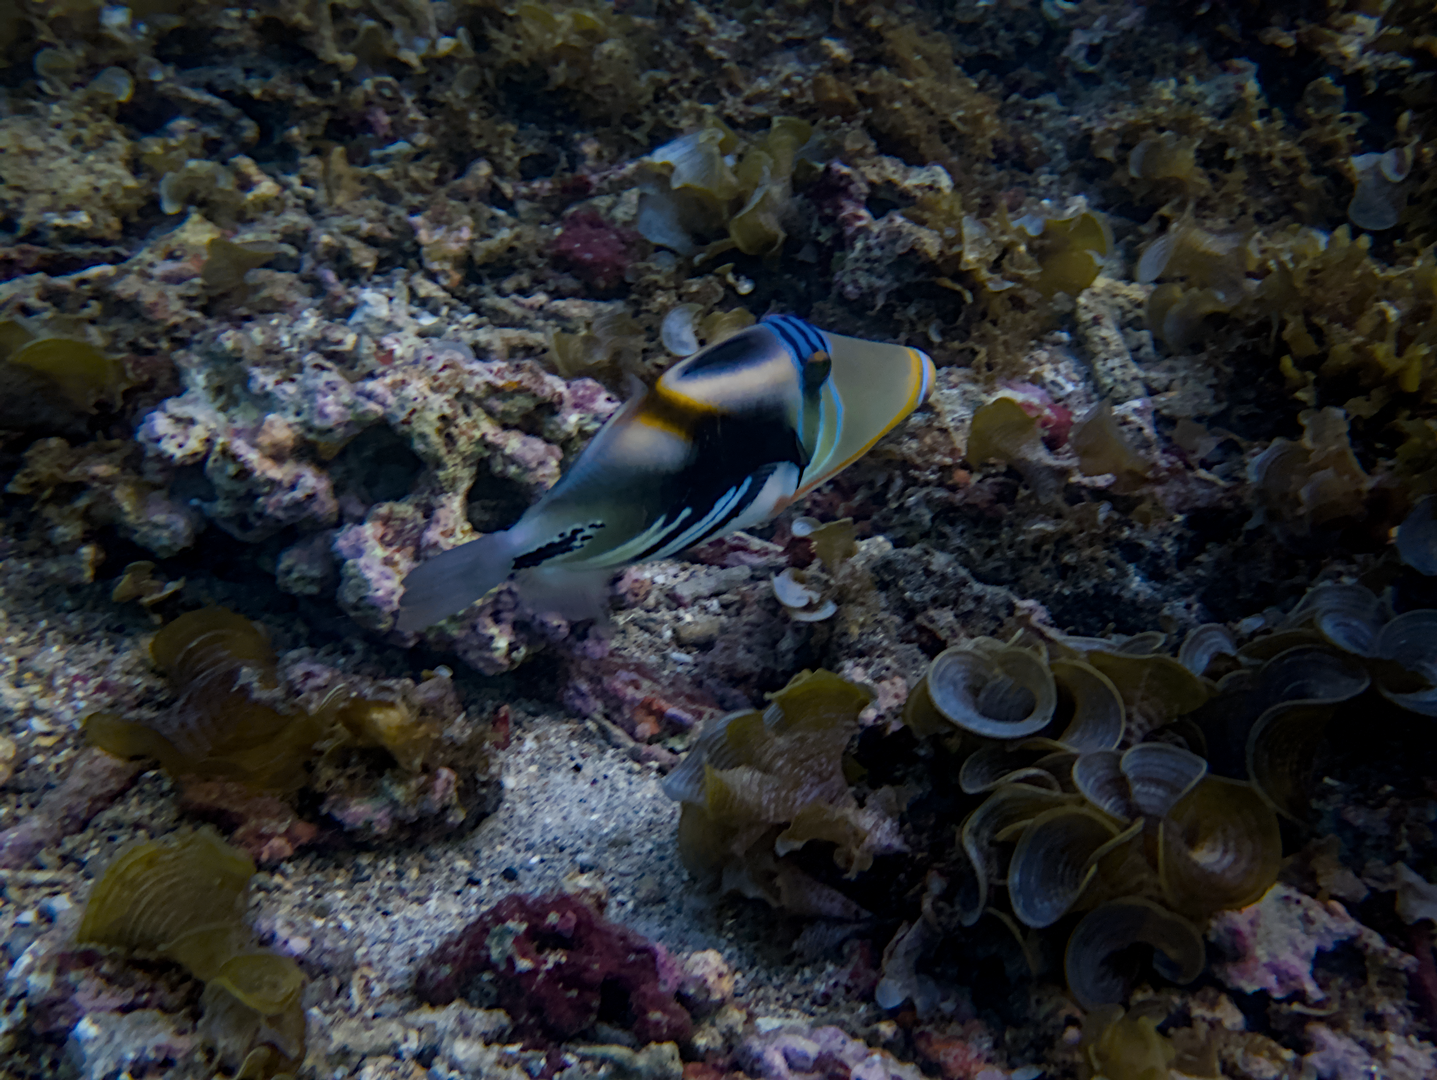
Rhinecanthus aculeatus (Lagoon Triggerfish)